Beasdale railway station

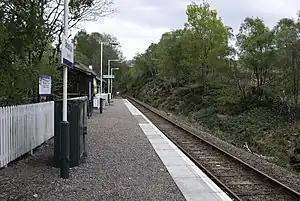
The station seen in 2012

Beasdale railway station is a railway station serving Glen Beasdale in the Highland region of Scotland. This station is on the West Highland Line, sited from the former Banavie Junction, between Lochailort and Arisaig. ScotRail manage the station and operate all services.